Rothesay Bay

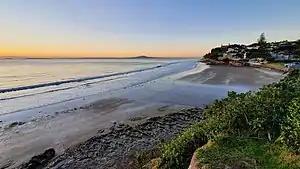
The beach at Rothesay Bay at low tide, with the Hauraki Gulf and Rangitoto in the distance

Rothesay Bay is a small suburb in Auckland's East Coast Bays region. The suburb is roughly the same size as Murrays Bay, the suburb to the immediate south.